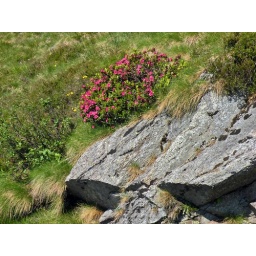
Monte Lema, Ticino, Switzerland (1650 m above sea level). The rock and the alpine rose bush.